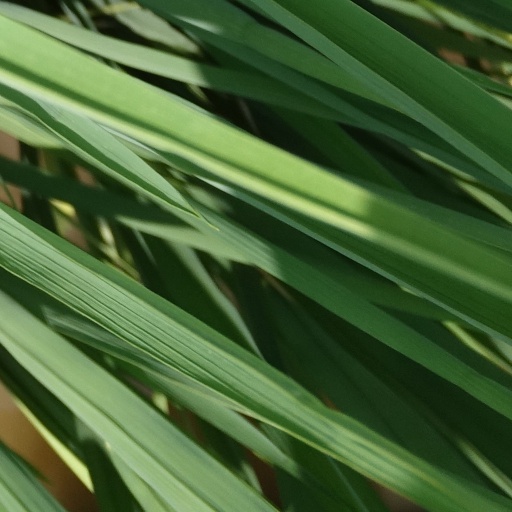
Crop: rice